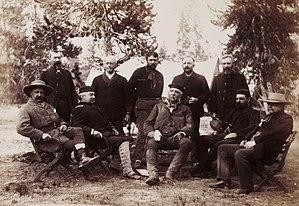
La présidence de Chester A. Arthur débuta le 19 septembre 1881, date de l'investiture de Chester A. Arthur en tant que 21ᵉ président des États-Unis, et prit fin le 4 mars 1885. Élu comme vice-président de James A. Garfield en 1880, il lui succéda après son assassinat en 1881. Membre de la machine politique républicaine de New York, Arthur était un soutien important de la faction stalwart de son parti. Malade, il ne chercha pas vraiment à se représenter à l'élection présidentielle de 1884 et fut remplacé par le démocrate Grover Cleveland.
Chester Alan Arthur, né le 5 octobre 1829 à Fairfield et mort le 18 novembre 1886 à New York, est un avocat, général et homme d'État américain, 21ᵉ président des États-Unis. Élu comme vice-président de James A. Garfield en 1880, il lui succéda après son assassinat en 1881. Après avoir passé une grande partie de sa carrière politique dans la machine politique corrompue républicaine de New York, Arthur parvint à laver sa réputation en embrassant la cause de la réforme de la fonction publique. La défense et la mise en place du Pendleton Civil Service Reform Act fut le point d'orgue de son administration.